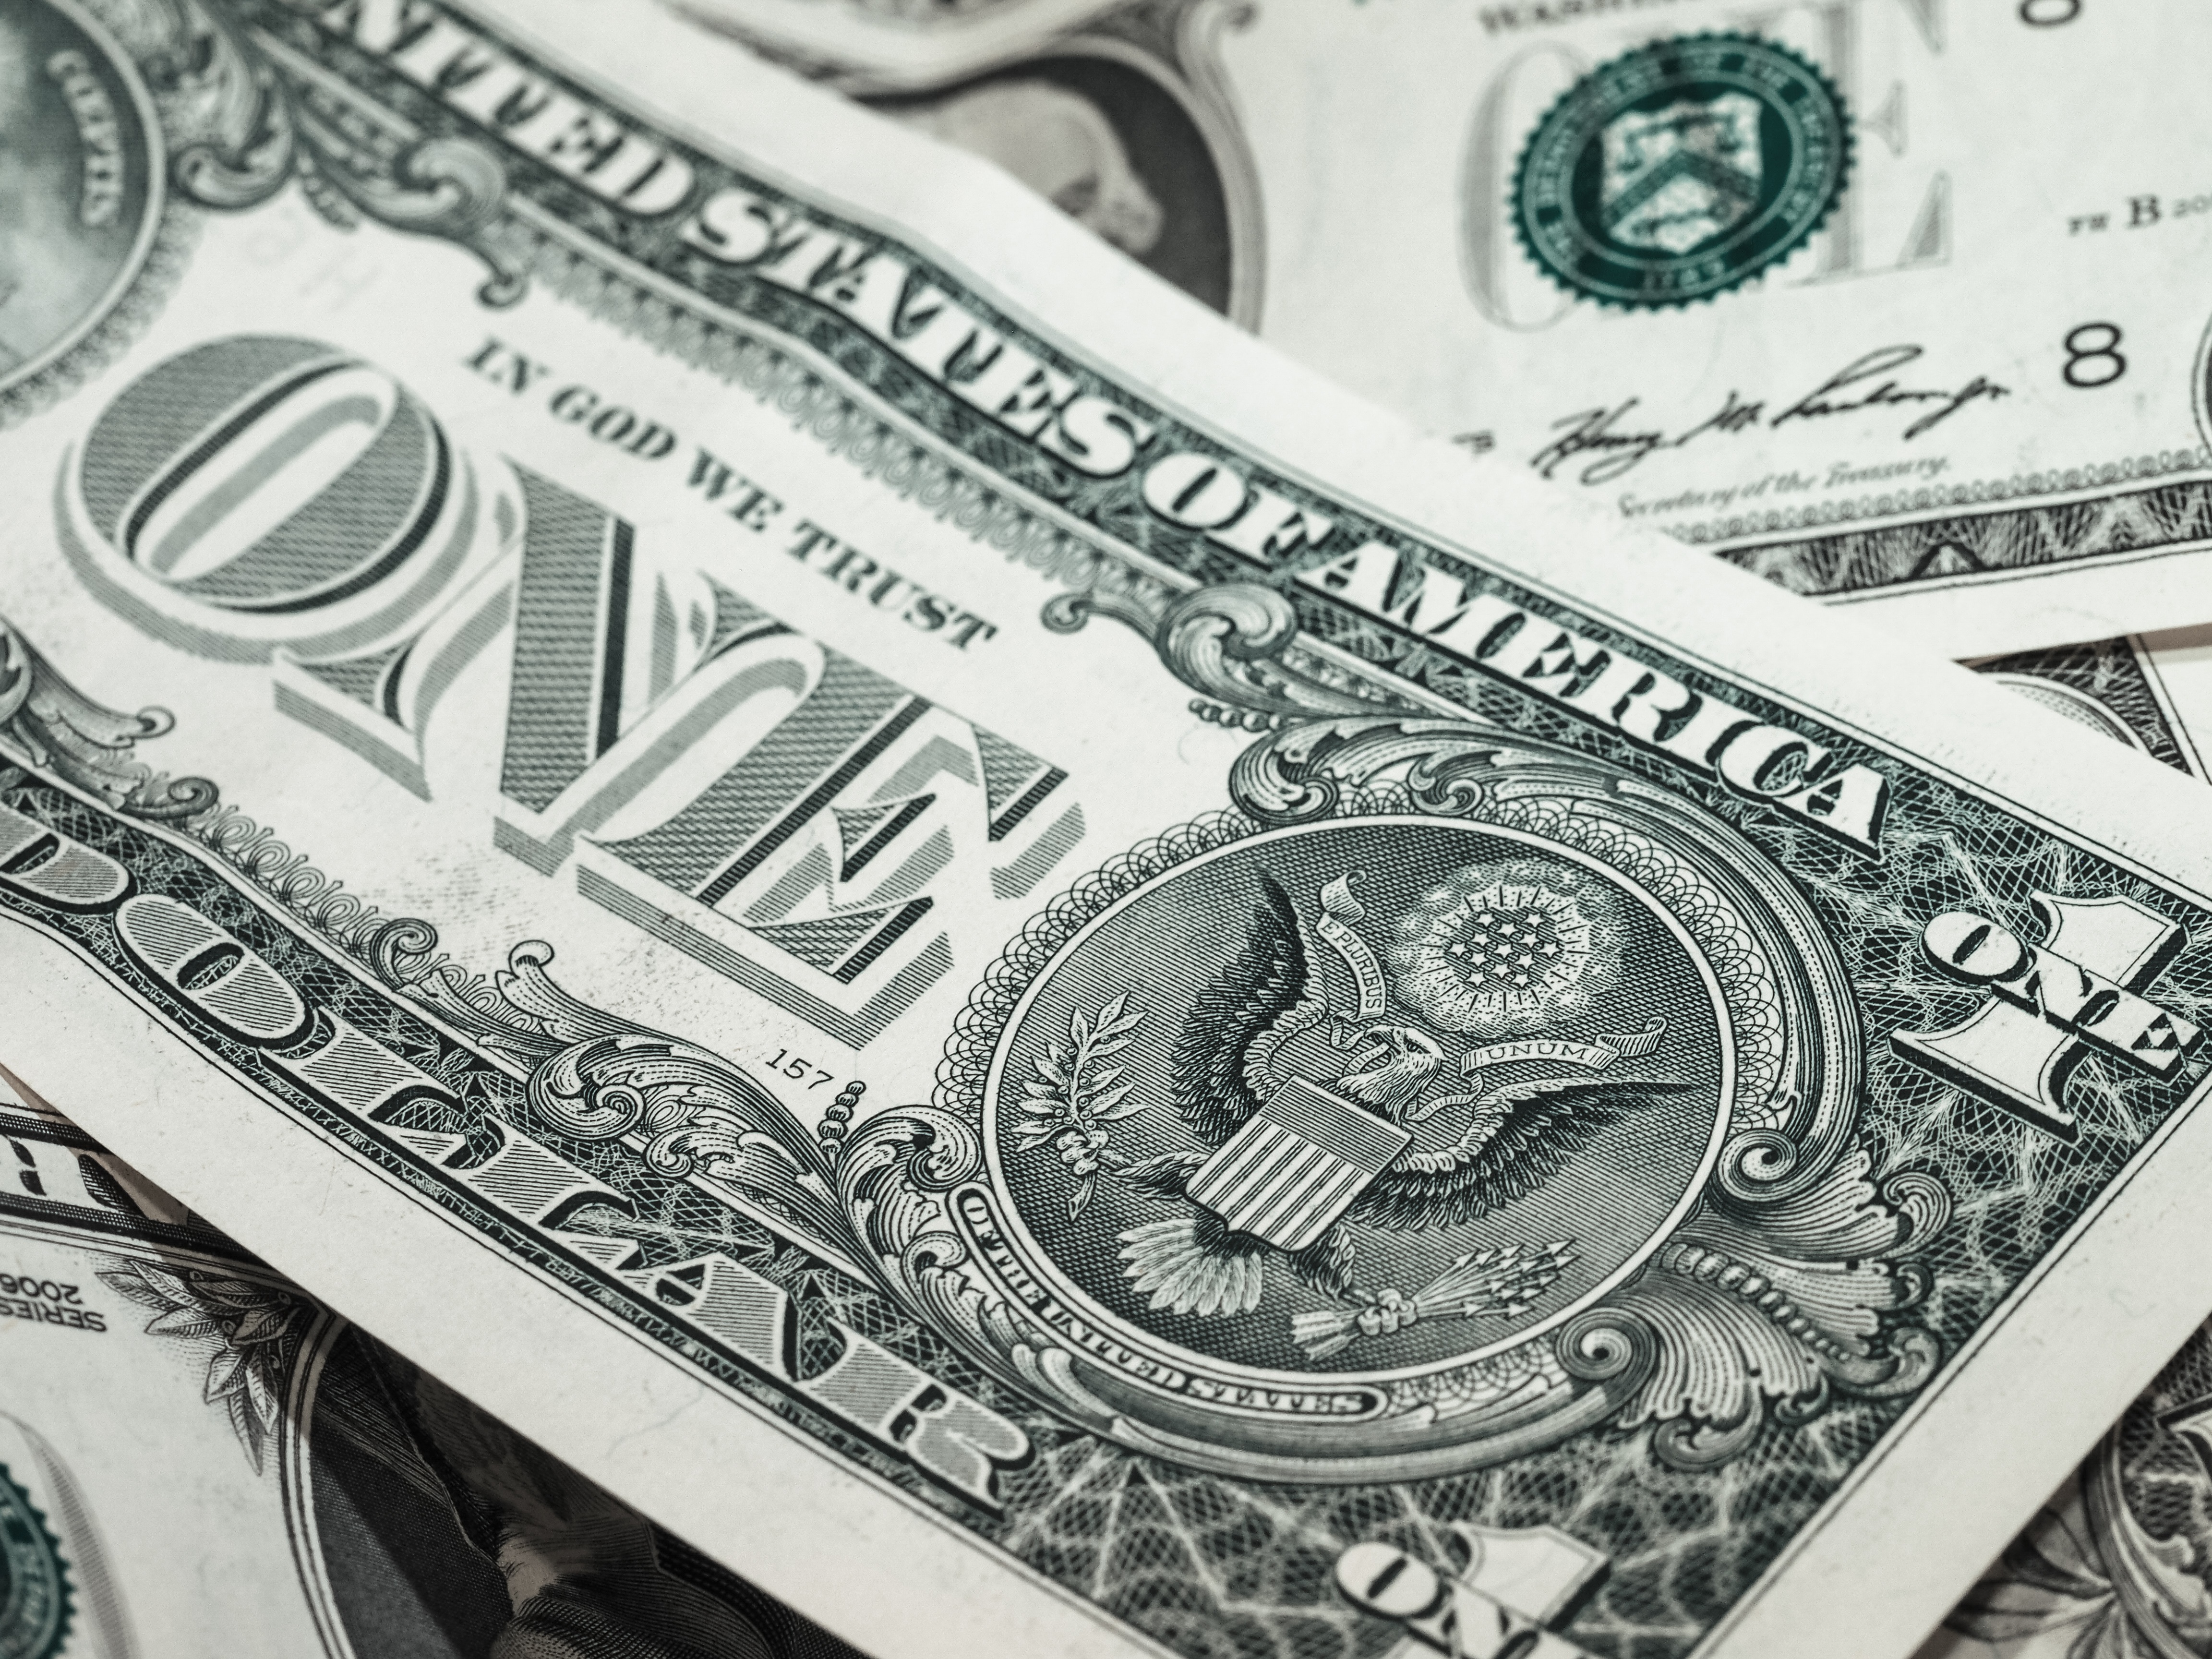
black and white, money, business, monochrome, paper, material, note, cash, drawing, design, silver, currency, dollar, savings, finance, wealth, investment, budget, funds, banknote, pay, bills, loan, bank note, paper money, us dollar, money handling